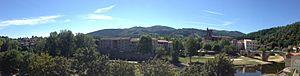
Le village de Lavoûte-Chilhac en Haute Loire.
Le pont de Lavoûte-Chilhac est un pont de pierre franchissant l'Allier situé dans le bourg de Lavoûte-Chilhac dans le département français de la Haute-Loire. Datant probablement du XVᵉ siècle, il est inscrit au titre des monuments historiques.